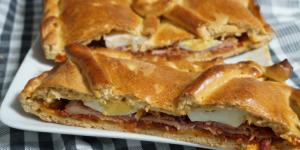
hornazo de salamanca